Shanti Devi (social worker)

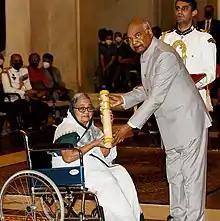
President Ram Nath Kovind presenting the Padma Shri Award to Shanti Devi.

Devi was inspired by the ideology of the pacifist Vinobha Bhave. She took part in Bhave's Bhoodan Movement. She began social work at the early age. Devi worked for the education and the betterment of tribal girls and destitute women. She established an ashram at Gobarapalli in Rayagada district and Seva Samaj at Gunupur in Odisha in 1964. She also set up an ashram for leprosy patients in Jabarguda in the Rayagada district. She is known for her efforts to establish peace in the Maoist-affected districts of Odisha and for her work in Sankhalapadar village where the disease of Yaws was endemic. Devi was able to treat over 4,000 people who had the disease, possibly with the help of nine other people, which can lead to disfigurement and disability. Due to her efforts, the disease was eradicated from the village.